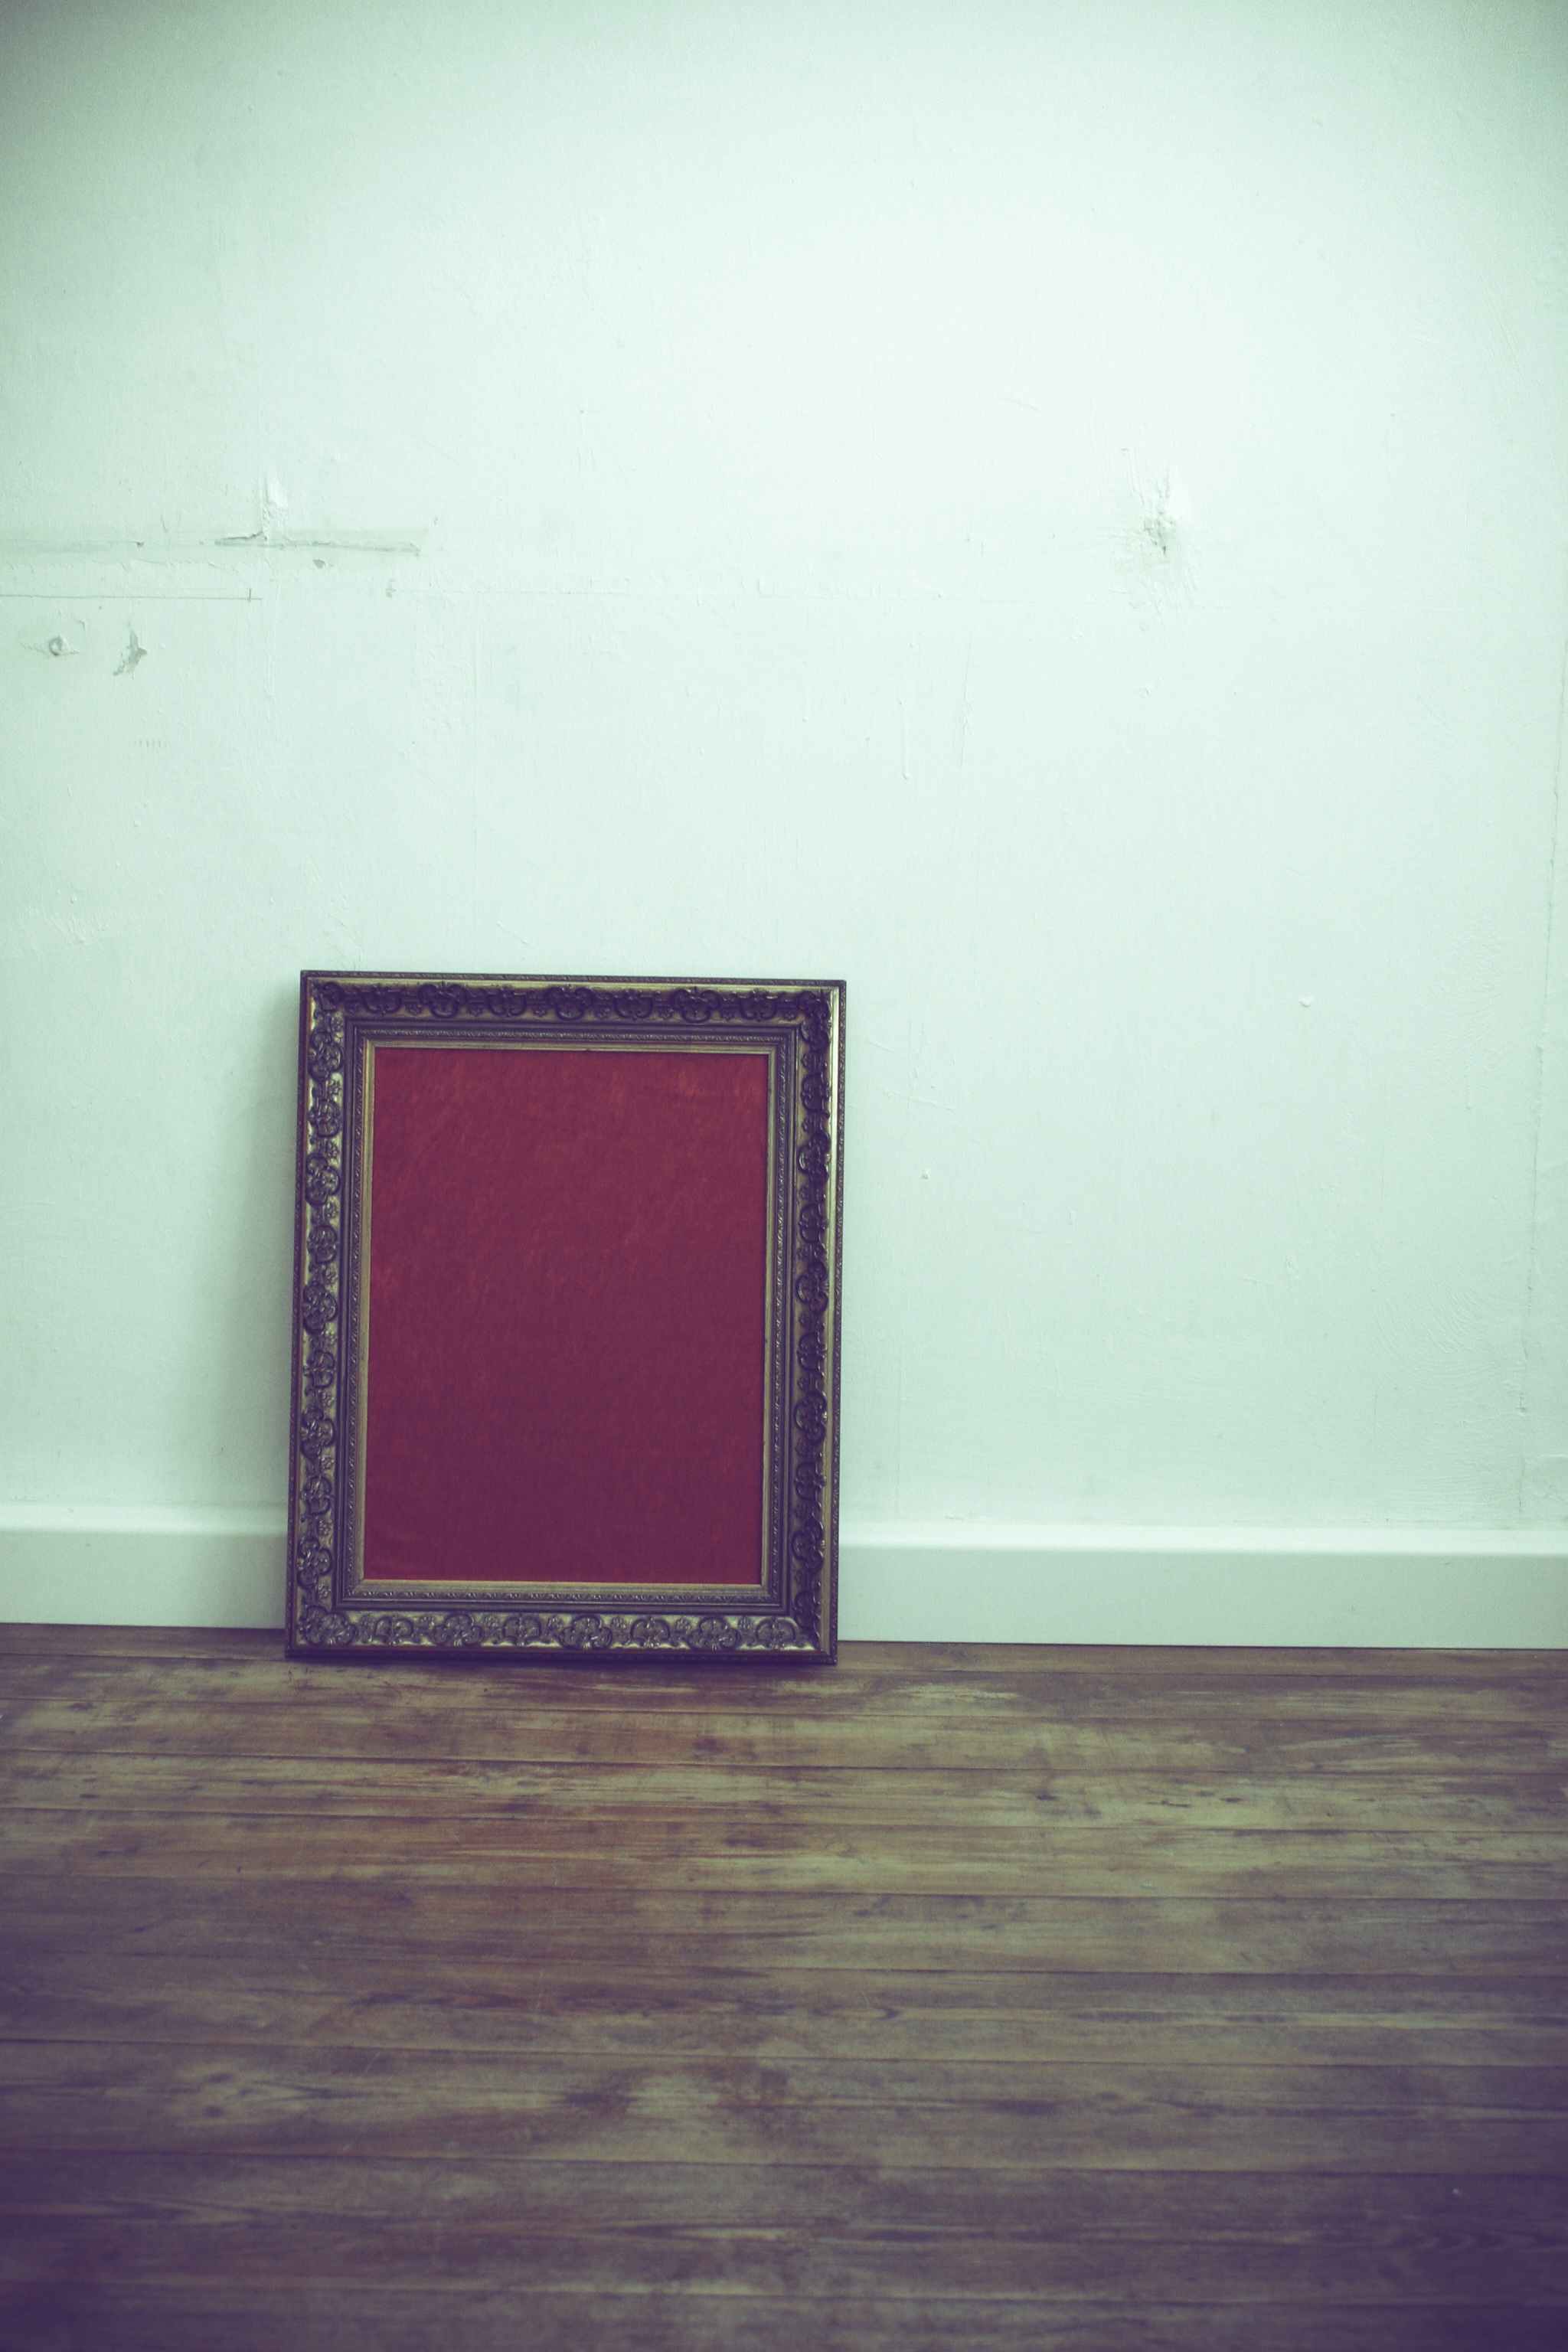
outline, structure, wood, white, photography, grain, house, purple, floor, wall, photo, green, red, color, frame, blue, object, room, interior design, edge, art, velvet, design, picture frame, shape, flooring, corners, wooden frame